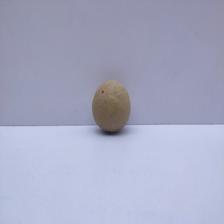
Size: Small